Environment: real
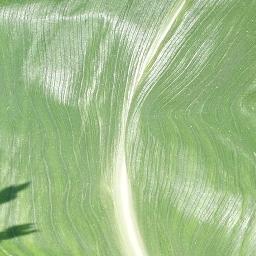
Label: healthy